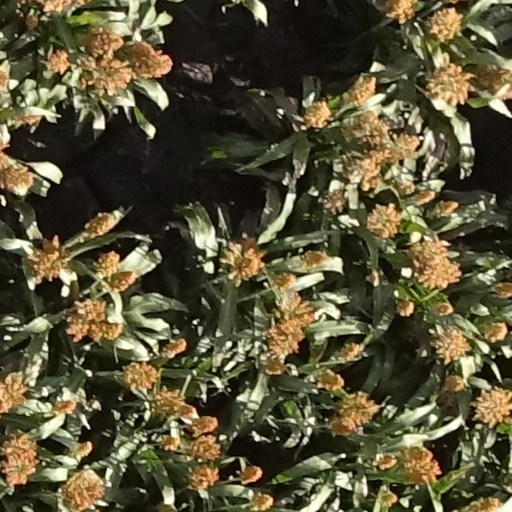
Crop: sorghum